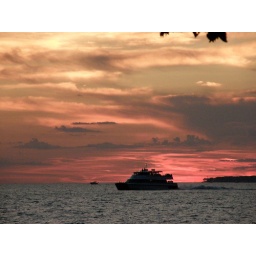
A ship against a soft-painted sky cuts crisply through the water.